Crookhaven

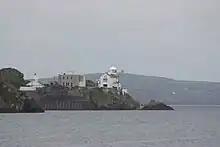
Crookhaven Lighthouse

Crookhaven is a village in County Cork, Ireland, on the most southwestern tip of the island of Ireland. With an out-of-season population of about sixty, it swells in the summer season to about four hundred, when the occupants of the seasonal holiday homes arrive.